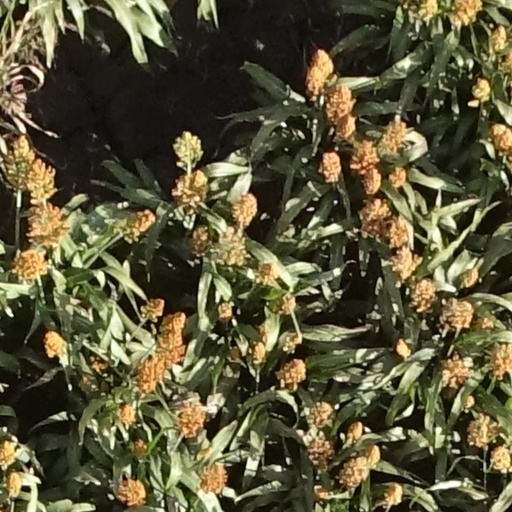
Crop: sorghum